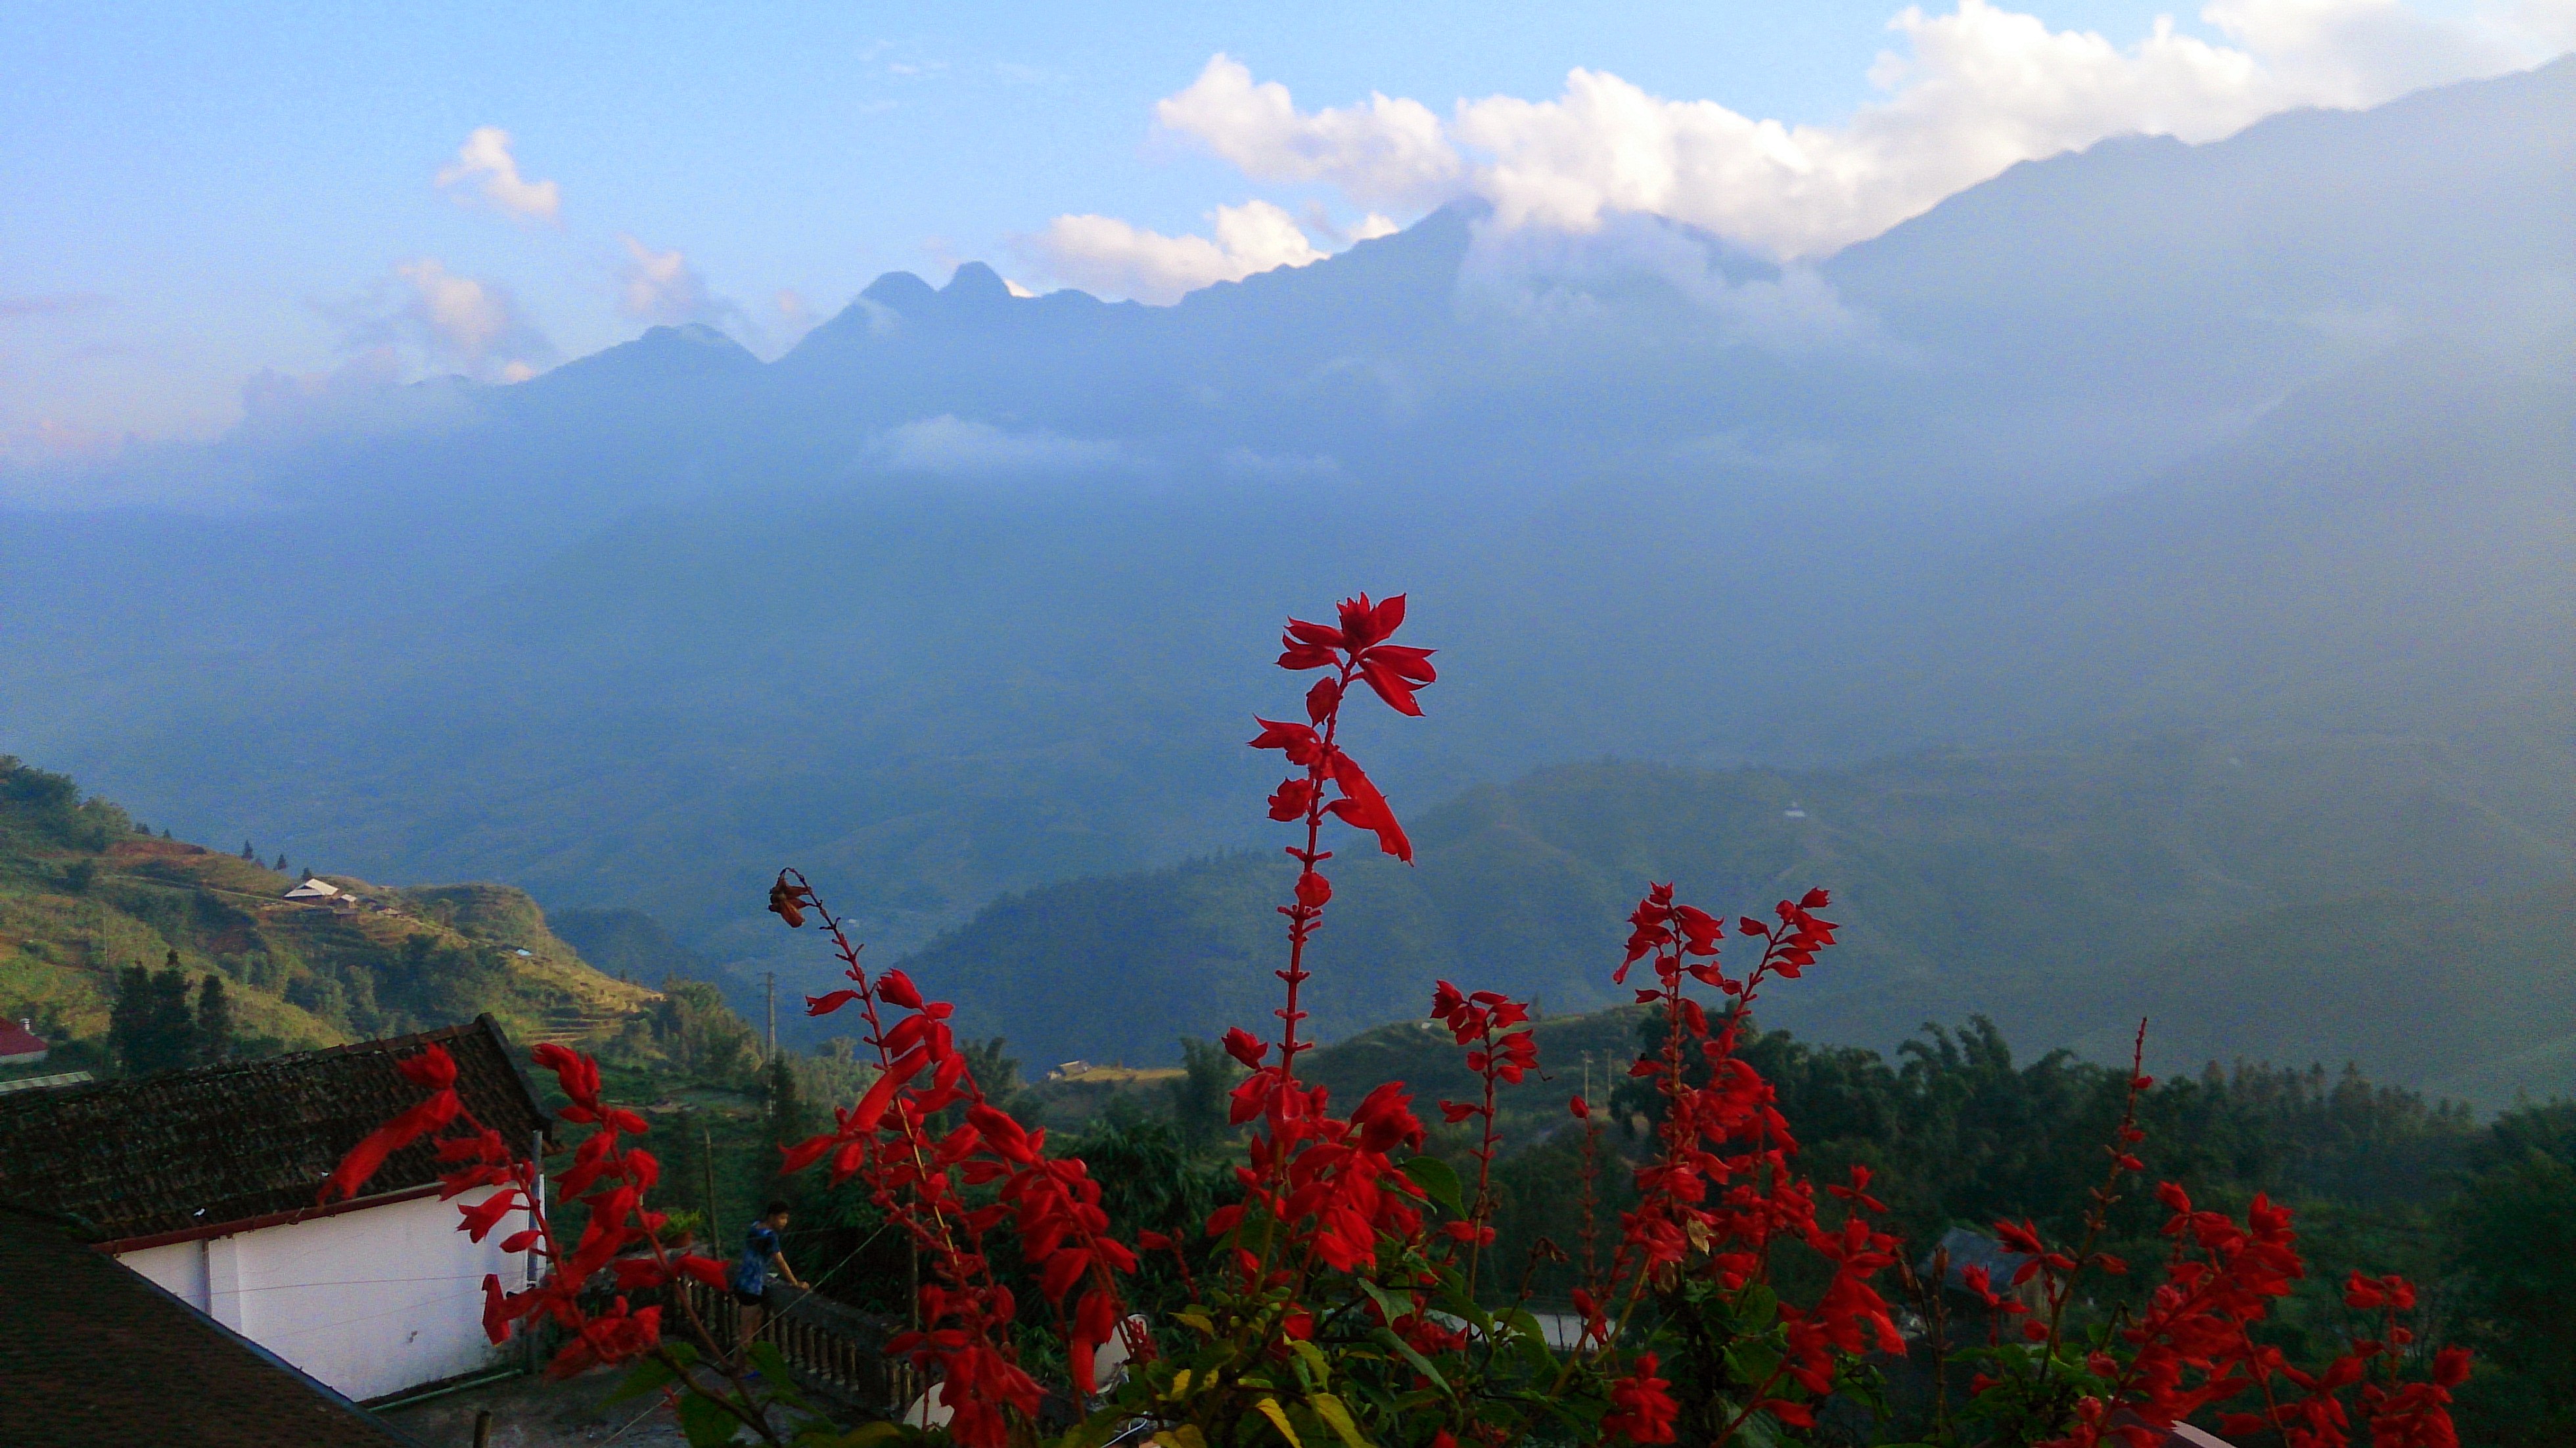
nature, sky, mountainous landforms, red, hill station, atmospheric phenomenon, mountain, flower, mountain range, cloud, plant, leaf, mount scenery, hill, alps, wildflower, coquelicot, valley, ridge, castilleja